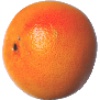
Label: Grapefruit Pink 1